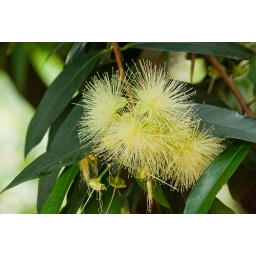
Spotted Along Eagle street in Brisbane, near Customs house